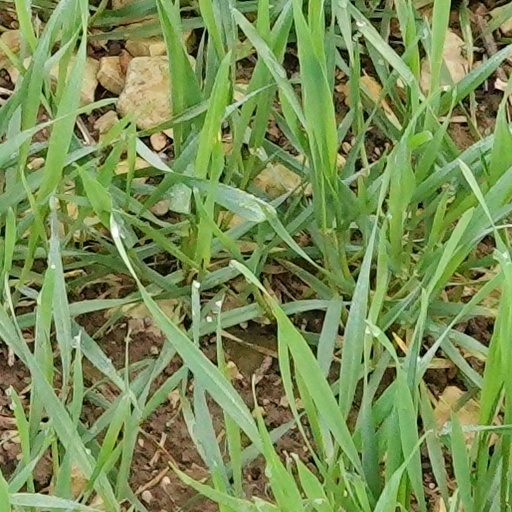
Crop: wheat